Childhood in war

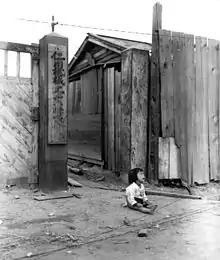
Child in Korean War (1950)

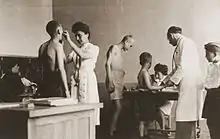
Buchenwald children examined by Dr Françoise Brauner (left) in 1945

Childhood in war refers to children who have been affected, impaired or even injured during and in the aftermath of armed conflicts. Wars affect all areas of involved persons' life, including physical and mental-emotional integrity, social relations with the family and the community, as well as housing. More often than not, these experiences affect a child's further development.